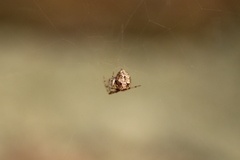
Species: Parasteatoda_tepidariorum